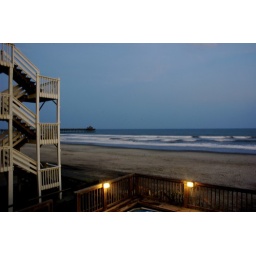
view from the beach house in Myrtle Beach